Cathedral Basilica of Székesfehérvár

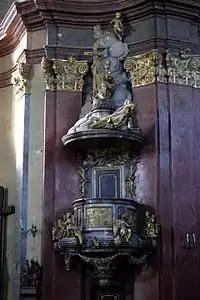
View of the pulpit

The Late Baroque pulpit was built in a sumptuous classicizing style similar to Franz Anton Hillebrandt's main altar. The sculpture group on the top of the abat-voix "(Triumph of the Church over Idolatry)" represents the same topic as the fresco on the first vault. The frescoes of the church were finished by Johann Cymbal in 1768 giving an approximate date after which the pulpit could have been erected.